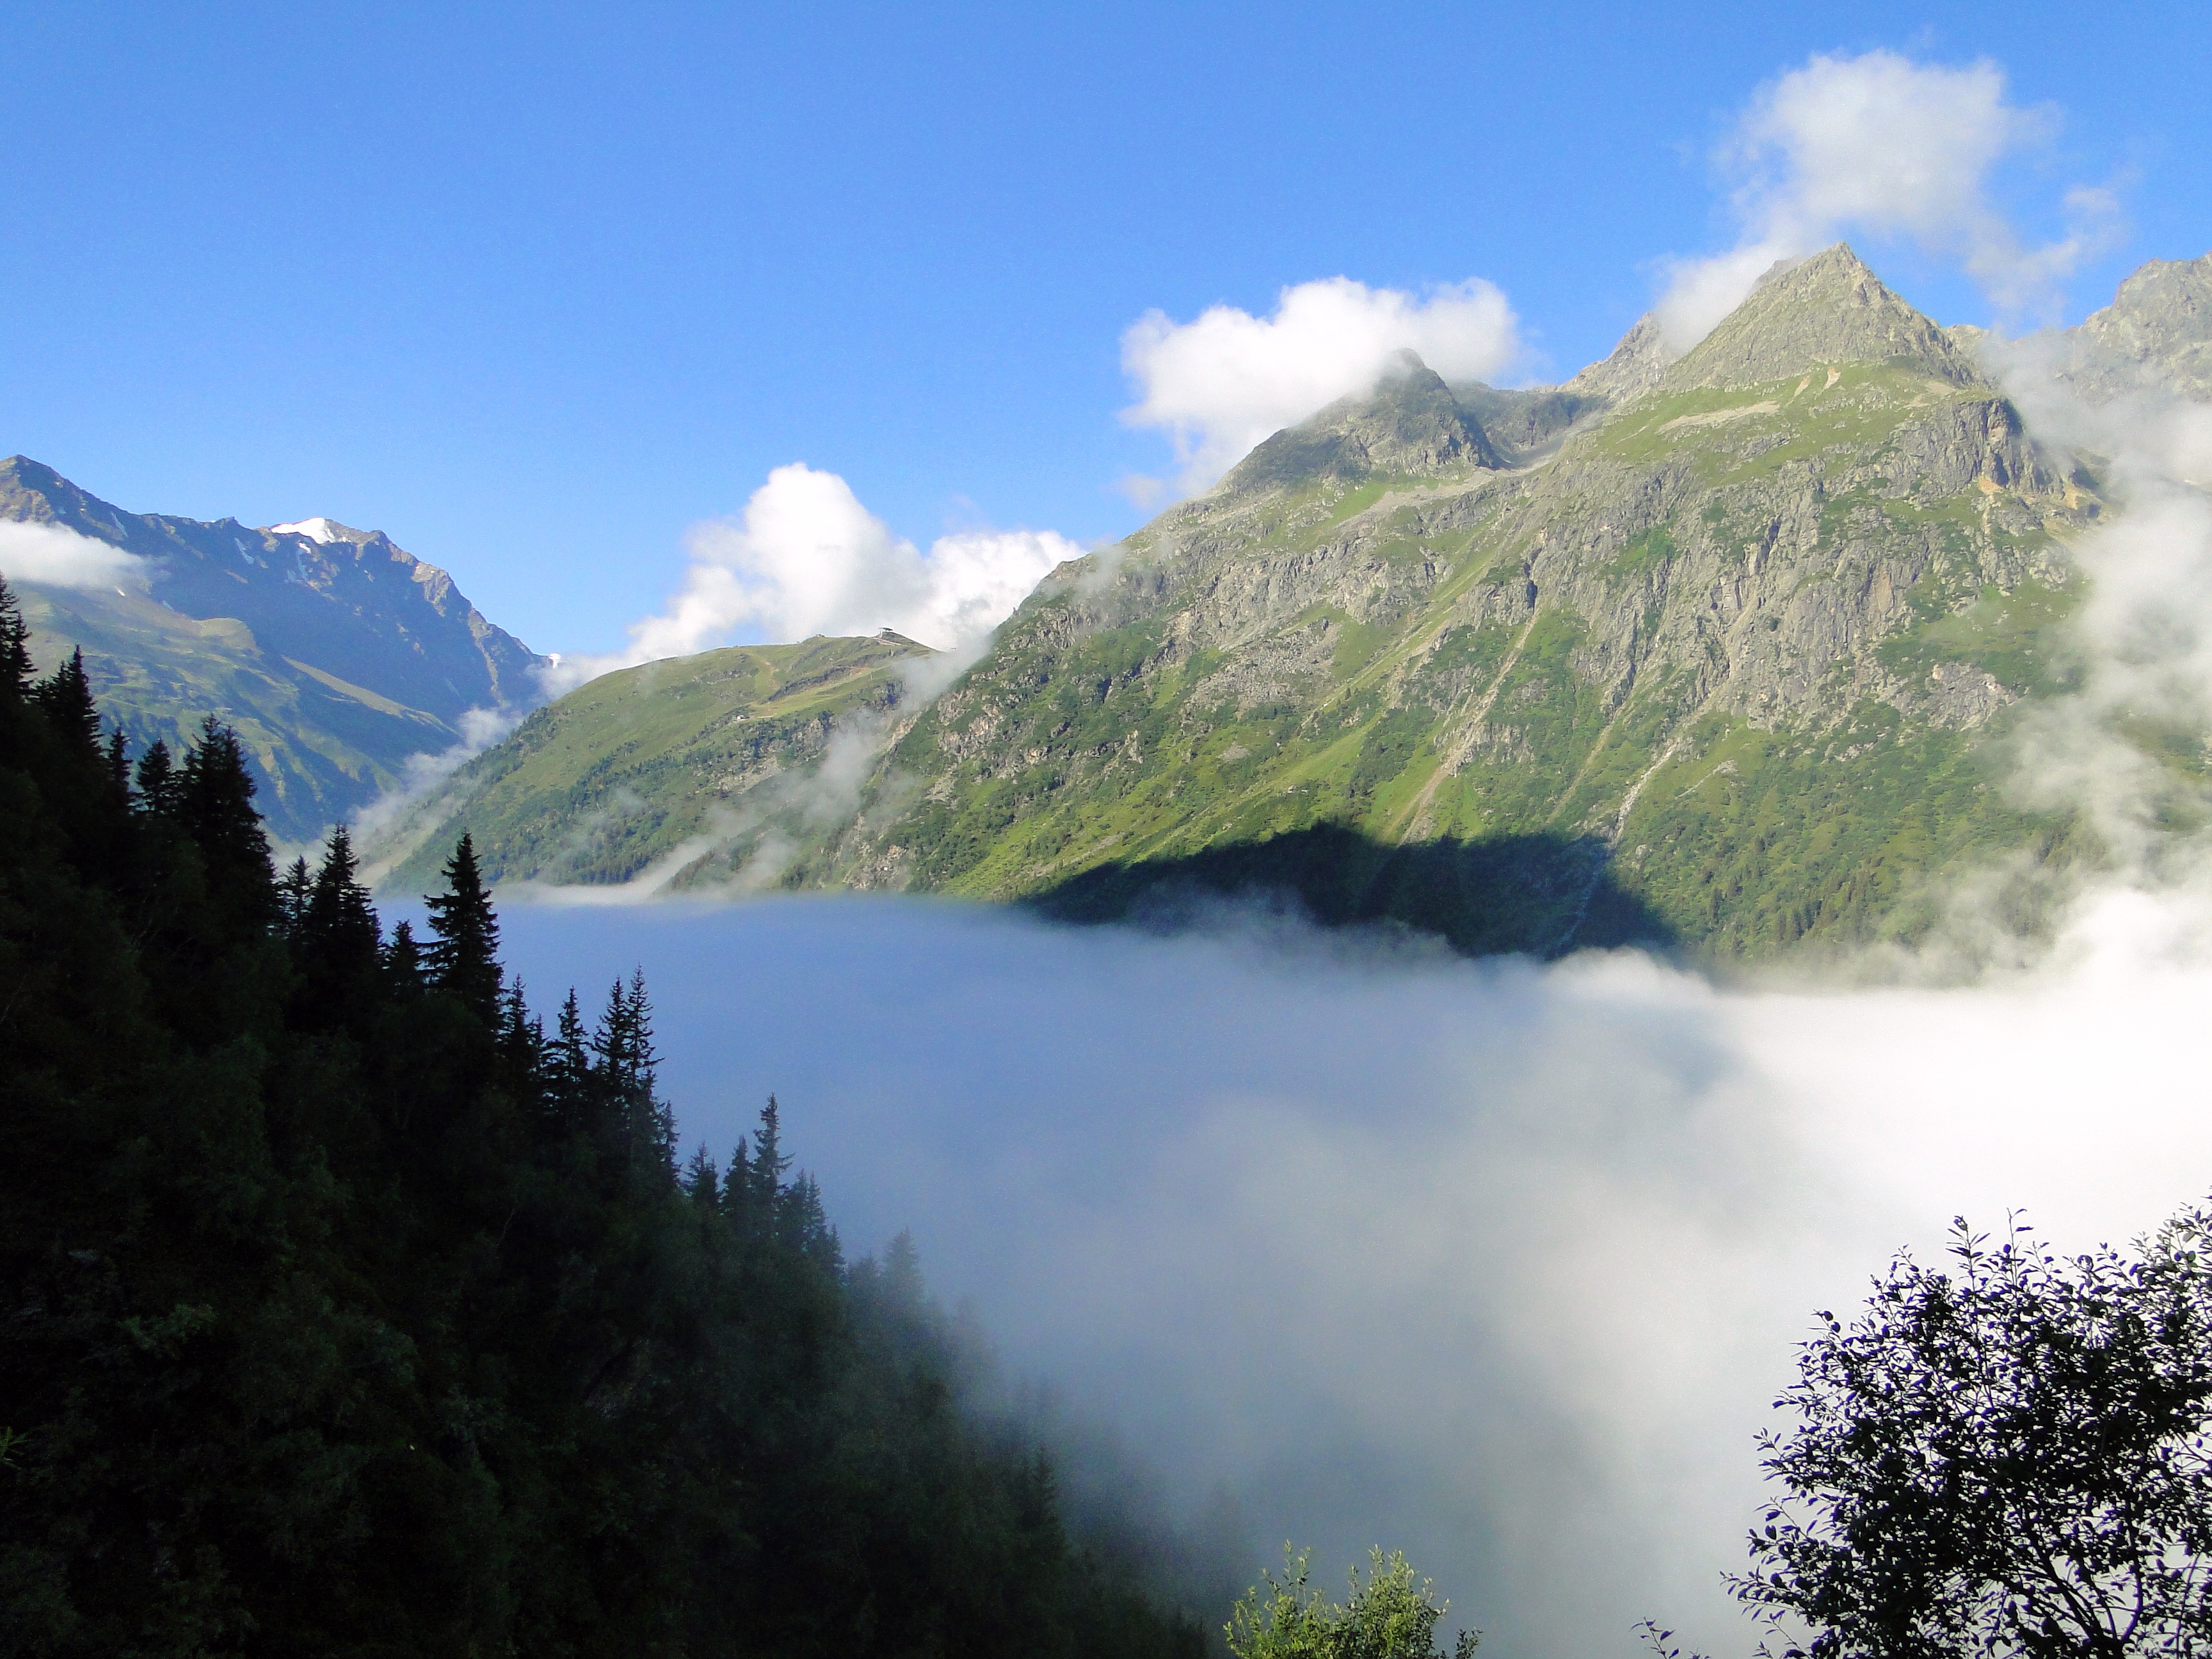
landscape, nature, wilderness, mountain, hill, lake, valley, mountain range, fjord, reservoir, highland, ridge, alps, plateau, fell, loch, mountain panorama, landform, mountain pass, pitztal, cloud mood, geographical feature, atmospheric phenomenon, mountainous landforms, glacial landform, kaunergrat